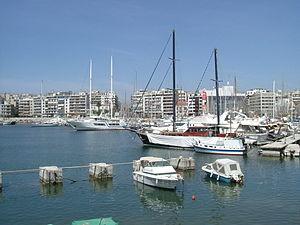
À l'occasion des Jeux olympiques de 1896 quatre épreuves de natation sont organisées le 11 avril 1896 en mer, dans la baie de Zéa, un des ports du Pirée. Les sources disponibles estiment que 19 nageurs représentant six délégations ont participé aux compétitions mais seuls 13 sont identifiés. Une majorité des participants étaient grecs, les autres étant hongrois, autrichiens ou américain.